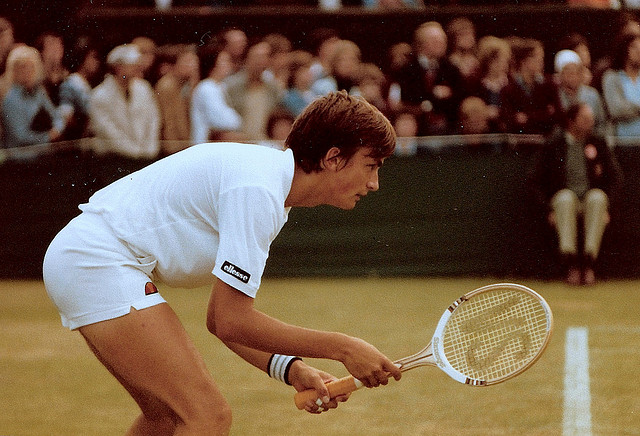
user: Given an image and a question. Answer the question in a short answer. Question: What is the player about to do? Short Answer:
assistant: return